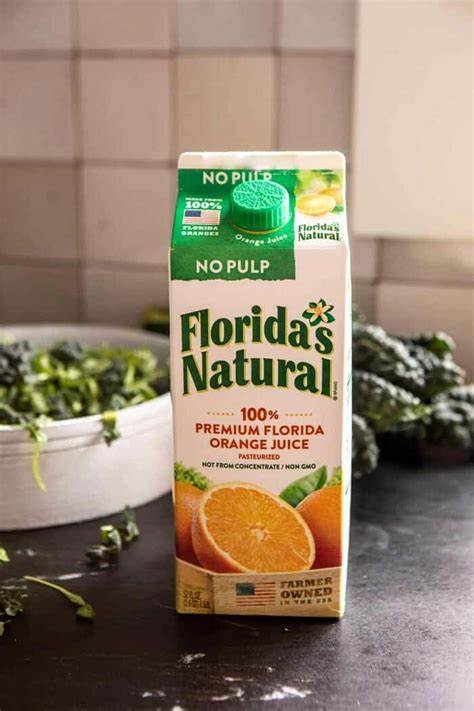
Waste category: cardboard